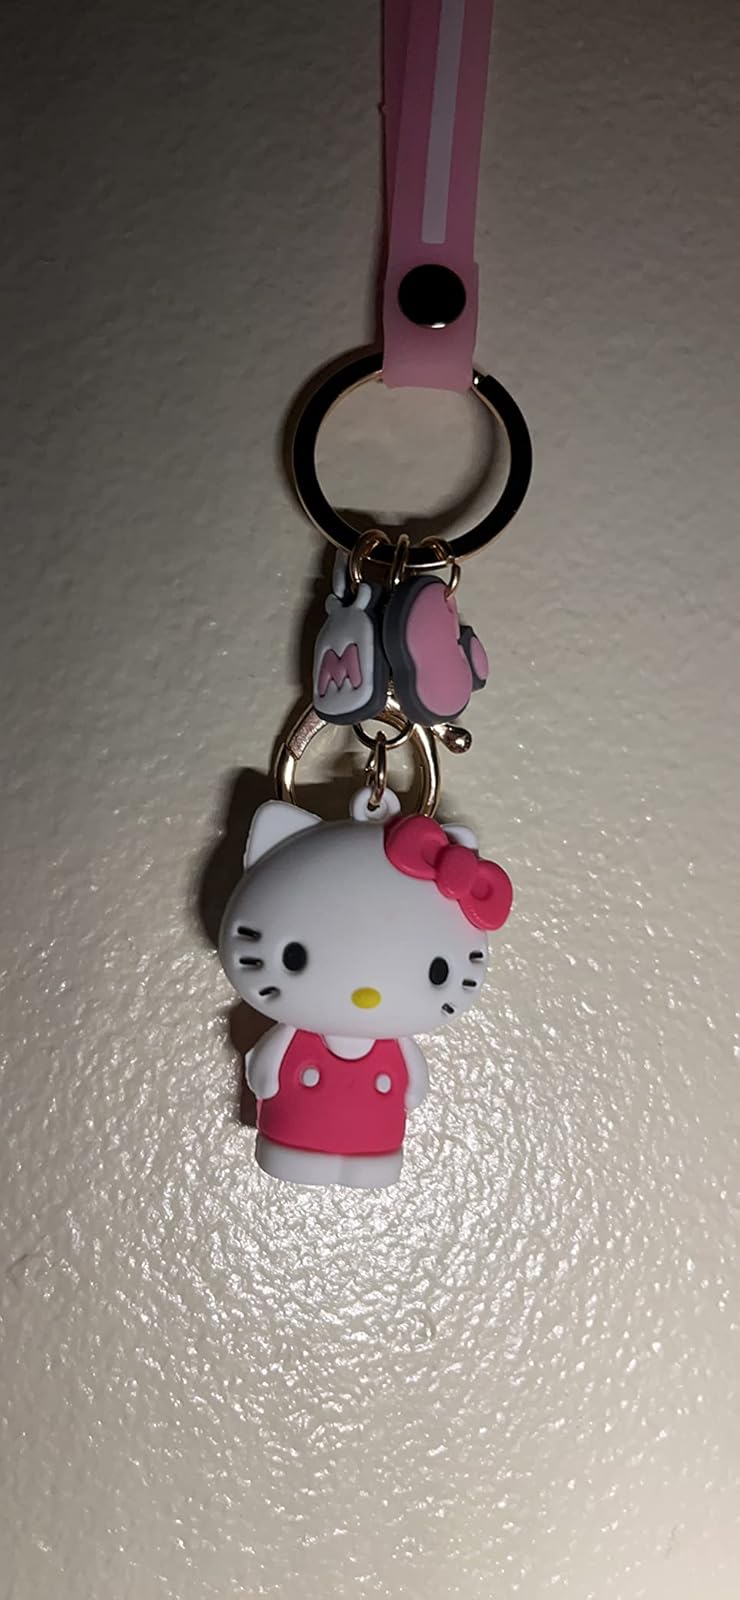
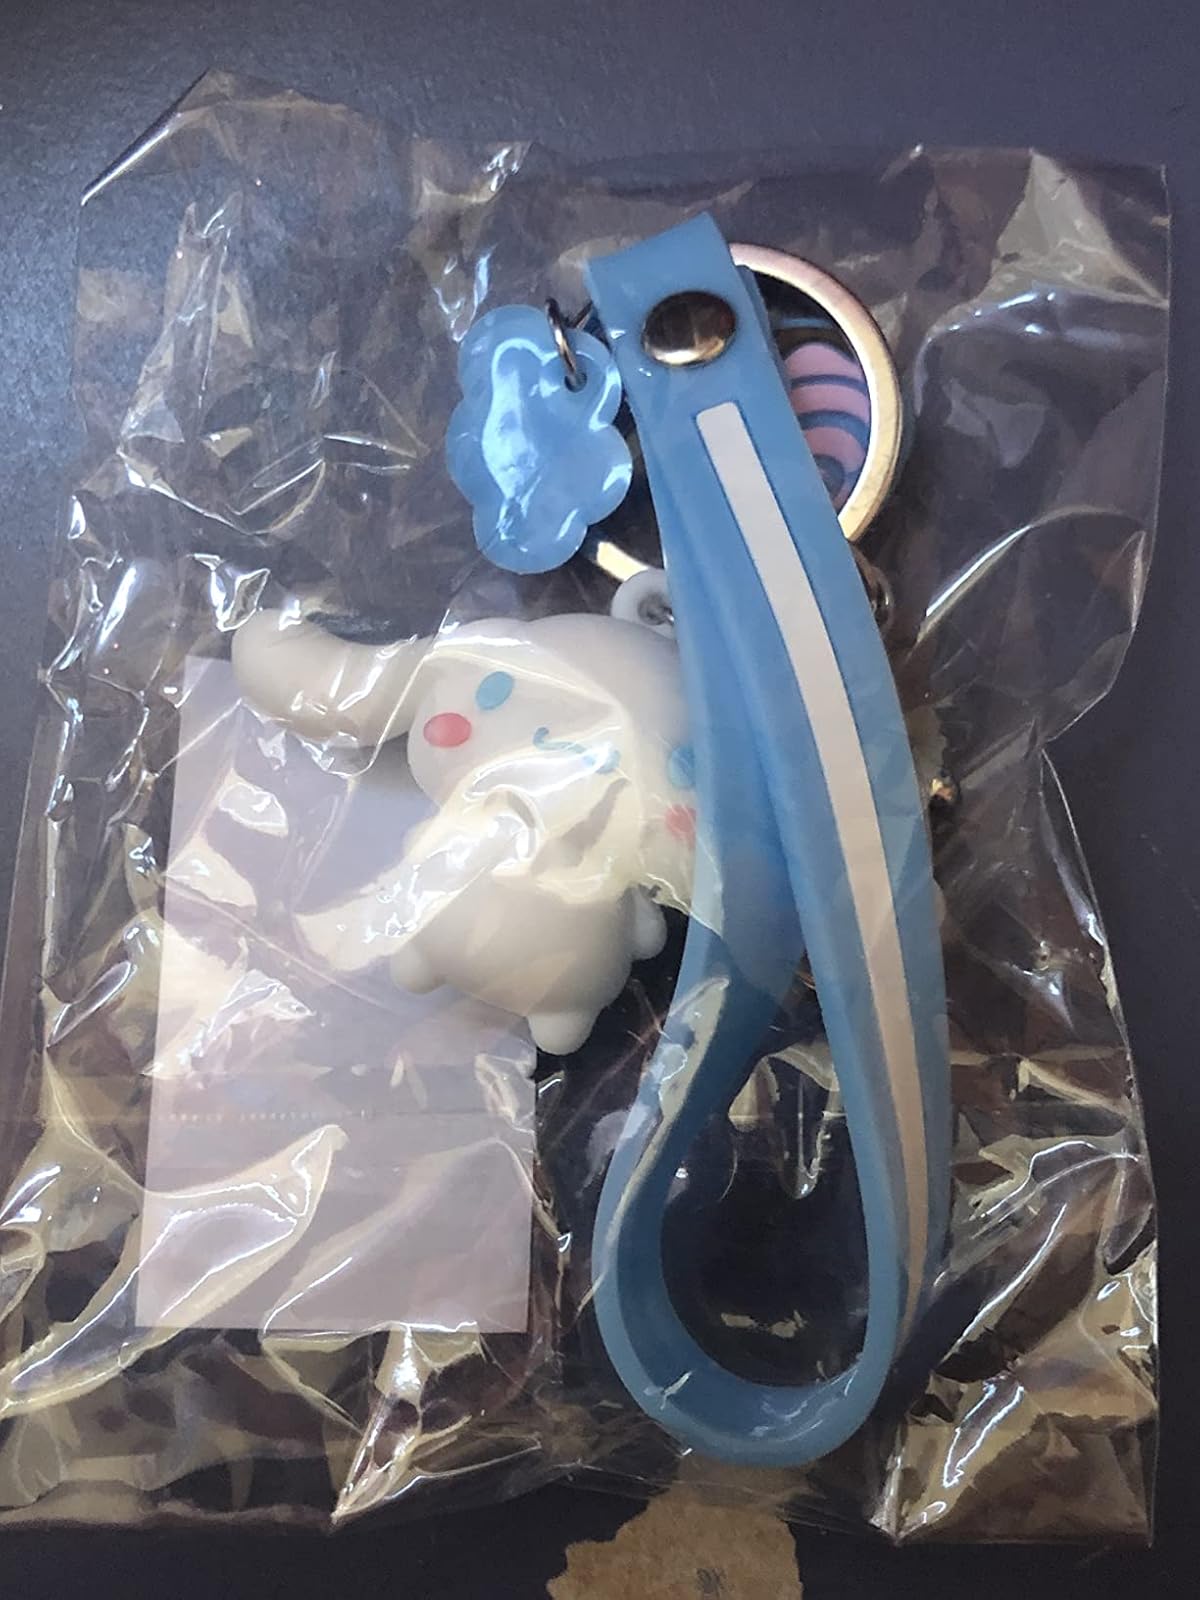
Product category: accessories_keychain
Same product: no